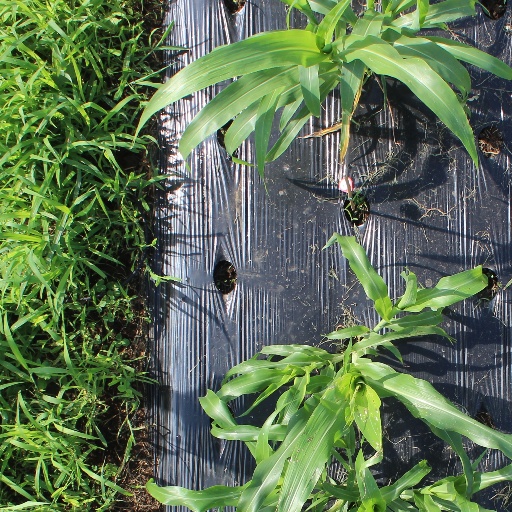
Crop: sorghum